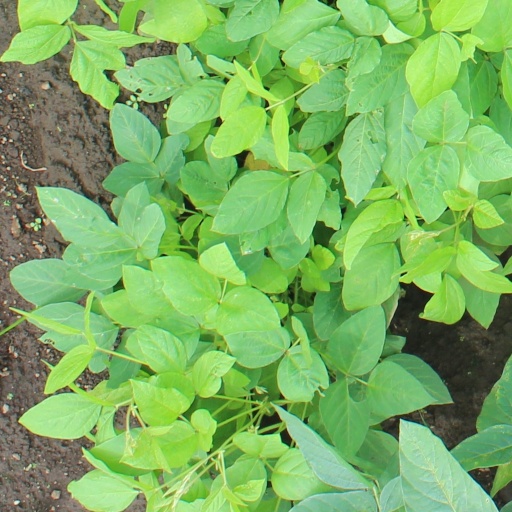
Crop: soybean